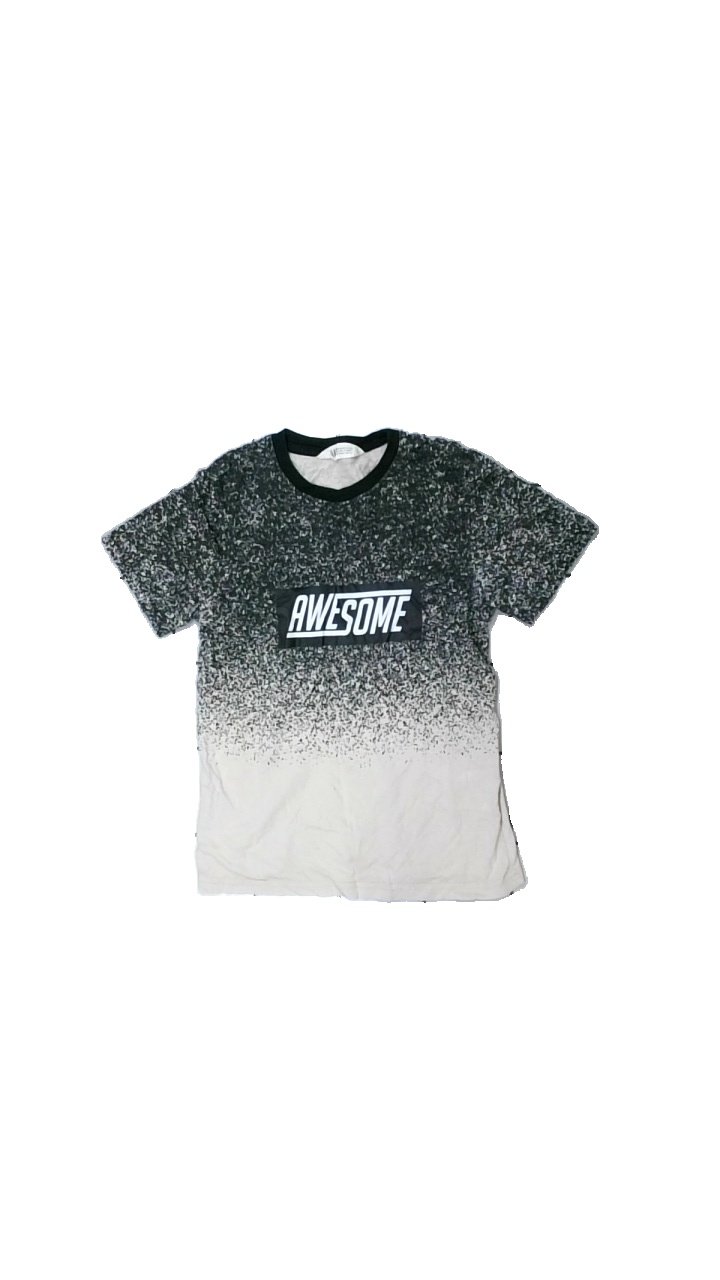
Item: T-shirt (Children)
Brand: H&m
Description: t-shirt med tryck
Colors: Beige, Black, White
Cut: C-collar
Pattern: Other
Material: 100% bomull
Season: All
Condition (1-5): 5
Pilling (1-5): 5
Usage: Reuse
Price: <50